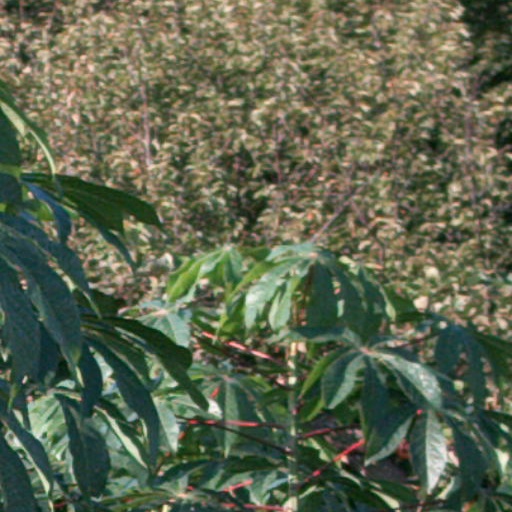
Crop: cassava